Collegiate Church of Saint-Barnard

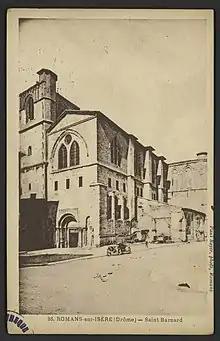
Romans-sur-Isère (Drôme) - Saint Barnard

The Collegiate Church of Saint-Barnard is a former collegiate church in Romans-sur-Isère, France, founded in 838 by Saint Bernard of Vienne on the banks of the Isère river.